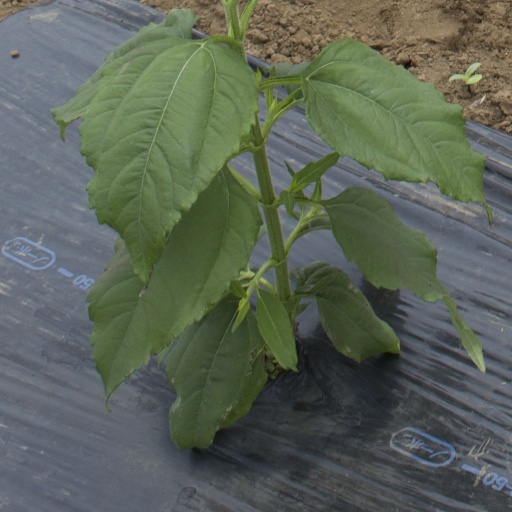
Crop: Jerusalem artichoke